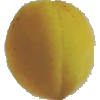
Label: Peach 2